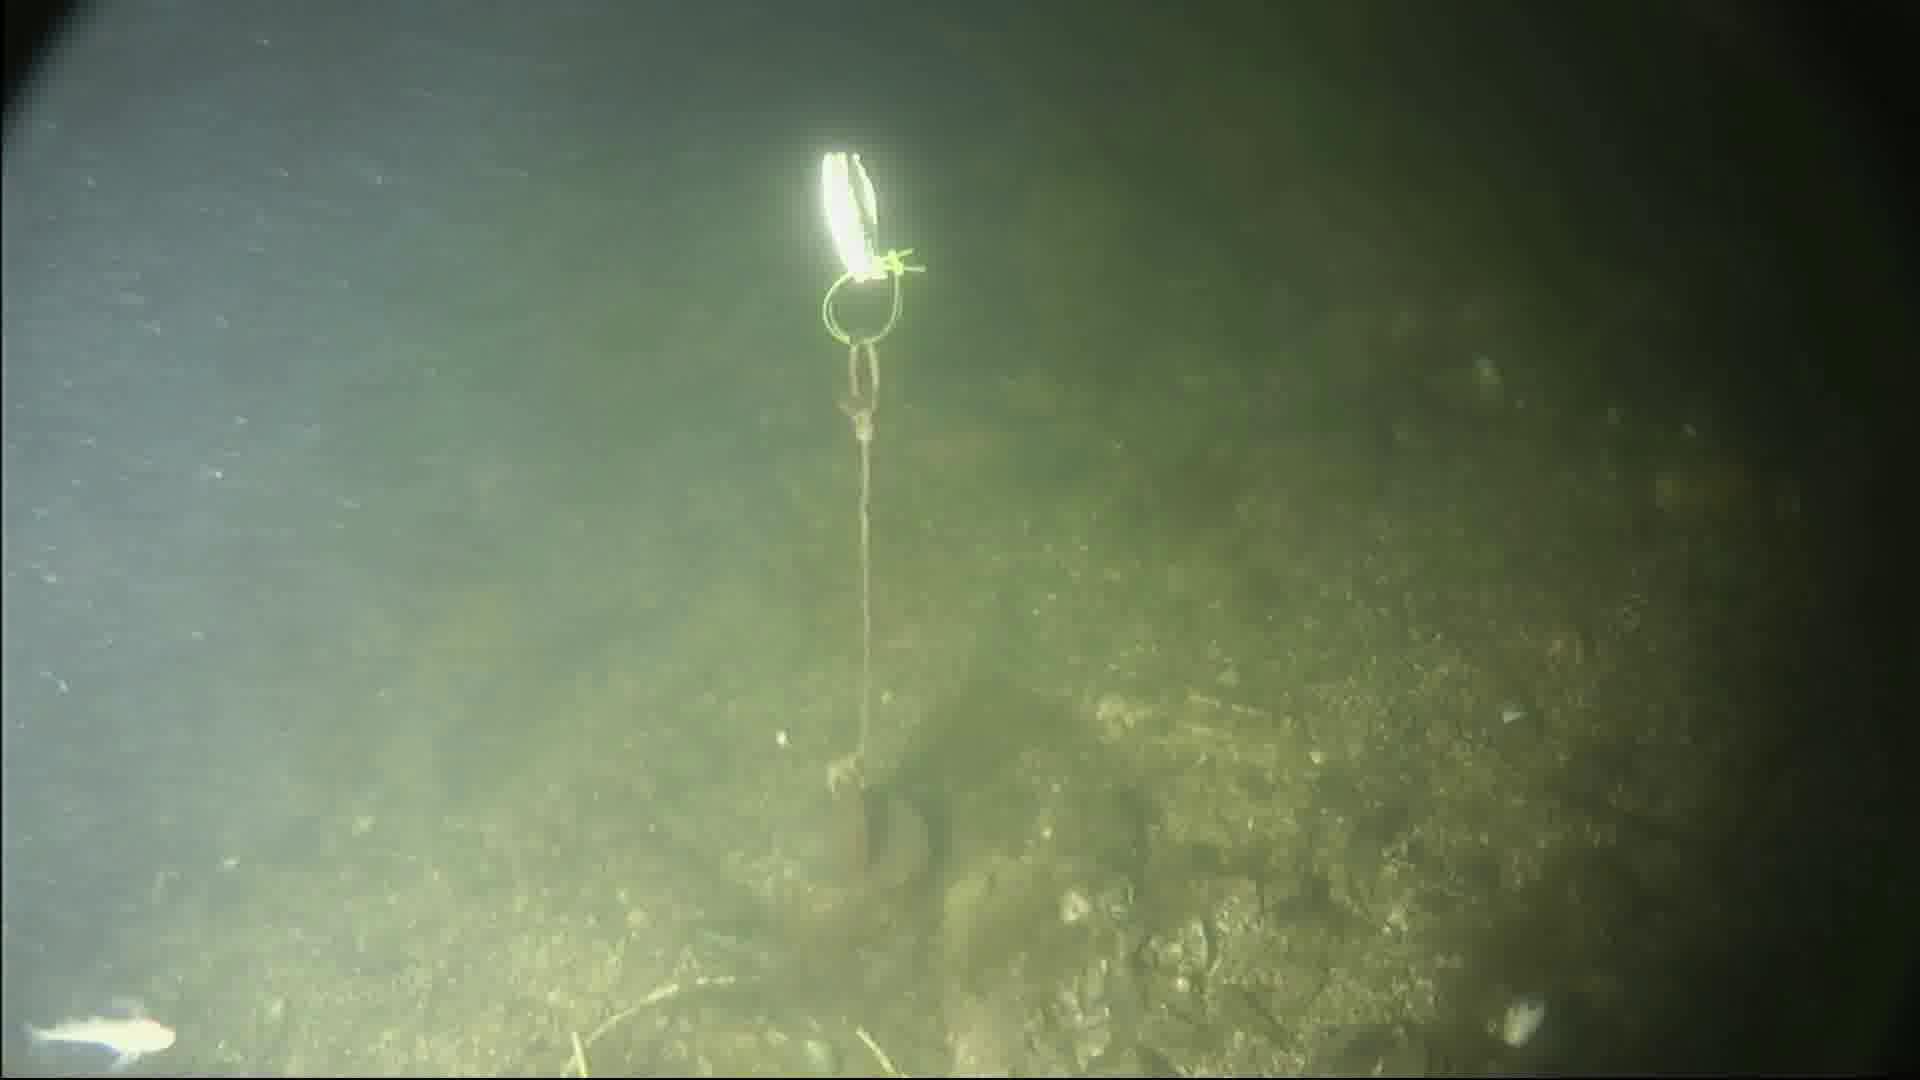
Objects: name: small_fish